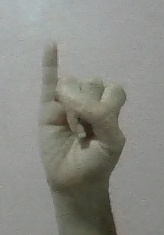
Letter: meem